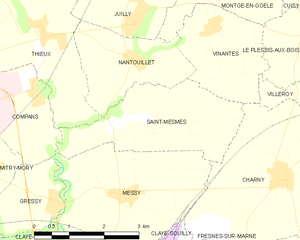
Carte des communes françaises Saint-Mesmes